Oregon Ducks track and field

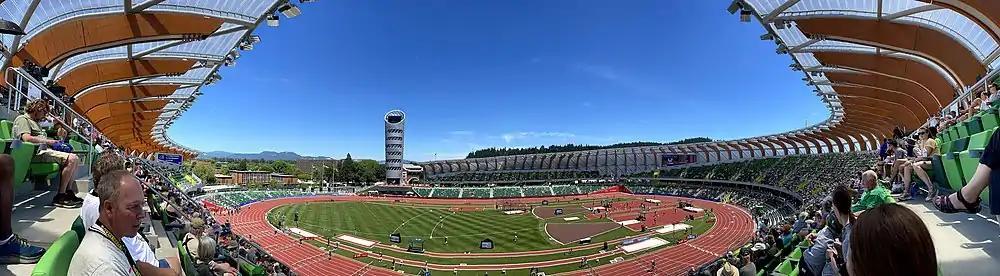
Renovated Hayward Field

In 2015, Eugene was selected to host the 2021 World Athletics Championships at Hayward Field. This was the first time that the prestigious track and field event was held in the United States, since the inception of the biannual event in 1983.